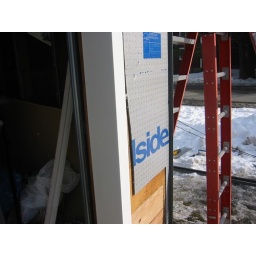
showing white framing around garage door